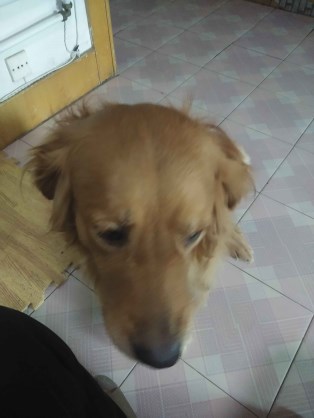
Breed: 5355-n000126-golden_retriever